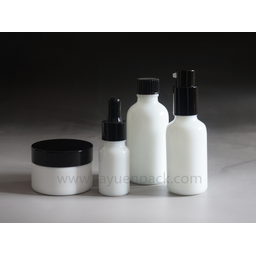
Label: glass